A Girl in Black

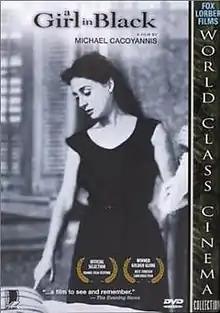
The film poster

A Girl in Black is a 1956 Greek dramatic film by the Cypriot director Michael Cacoyannis starring Dimitris Horn and Ellie Lambeti. The film takes place on the Greek island of Hydra, where two Athenian visitors become entangled in local feuds after one of them falls in love with a local girl.